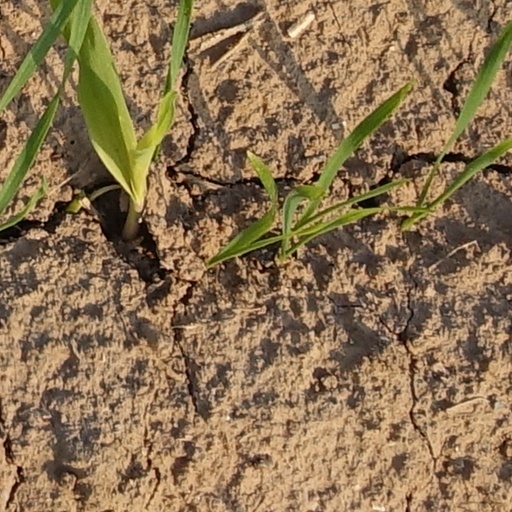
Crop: wheat